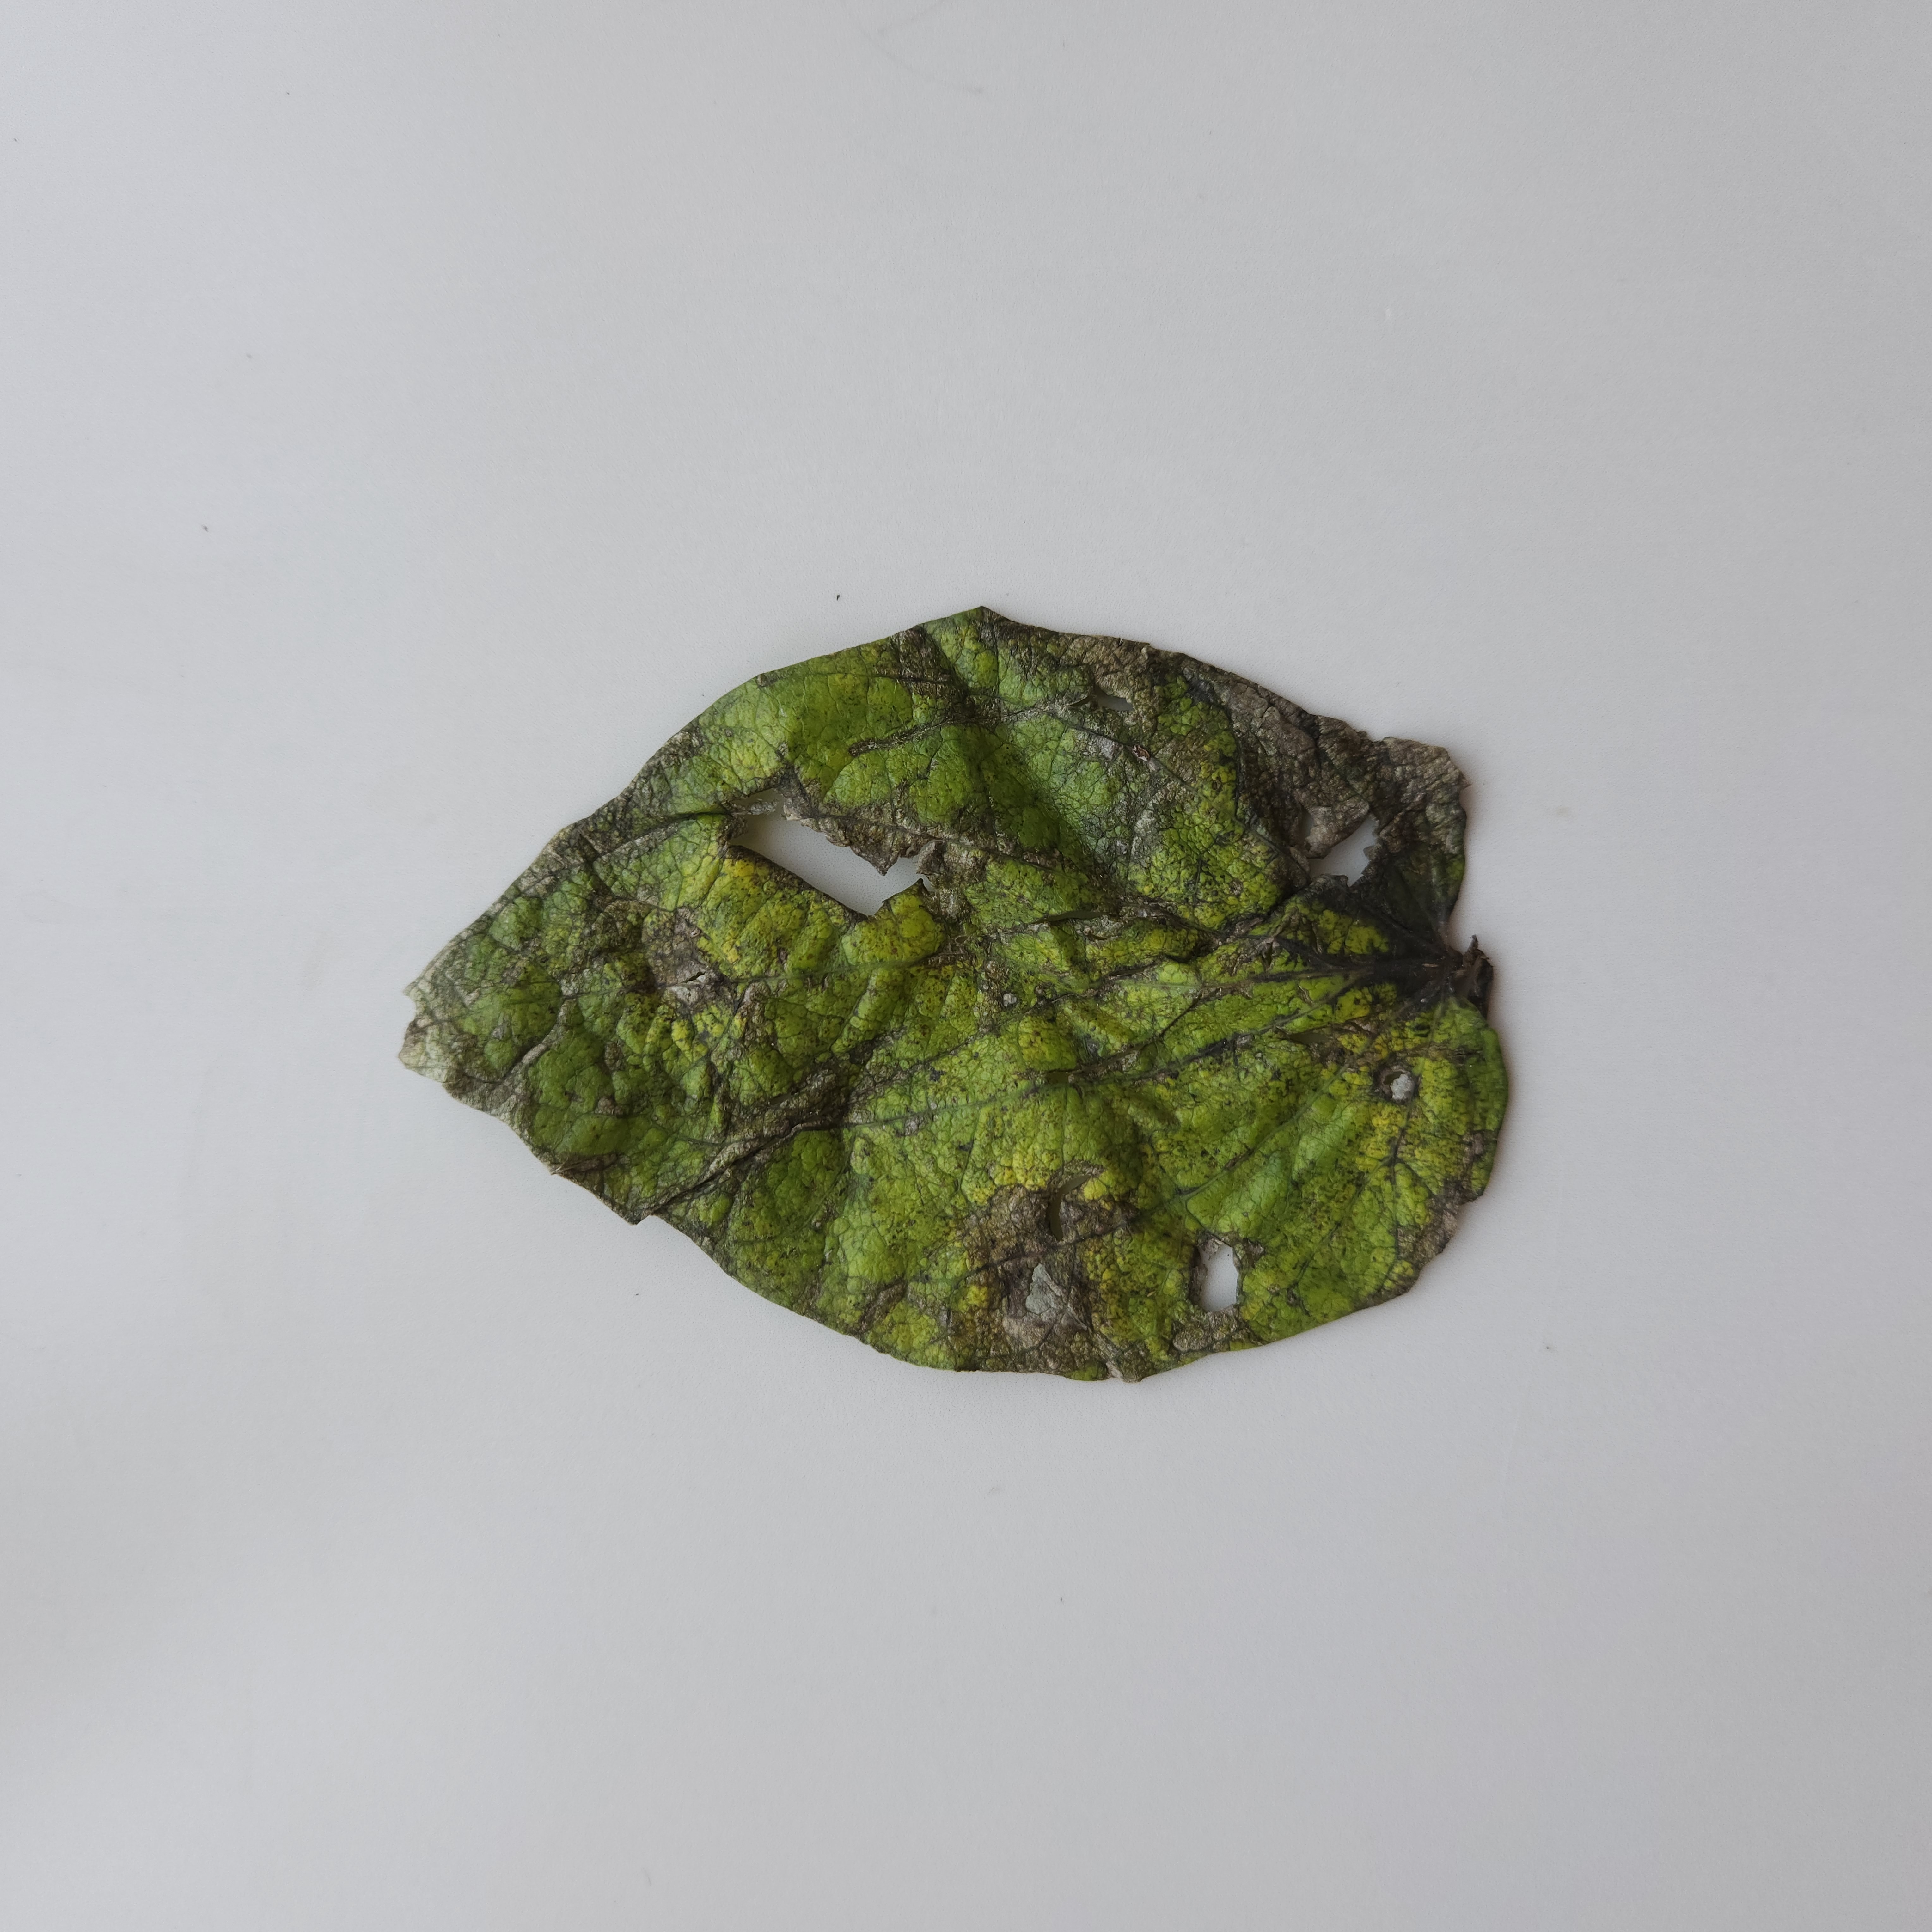
Label: Diseased